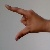
The image shows a hand gesture representing the letter 'Z' in Indian Sign Language.